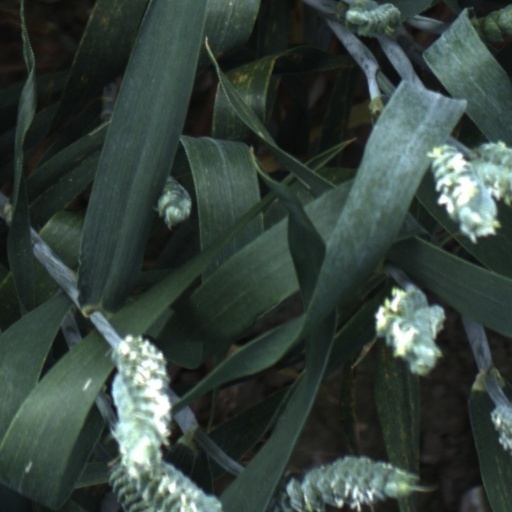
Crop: wheat